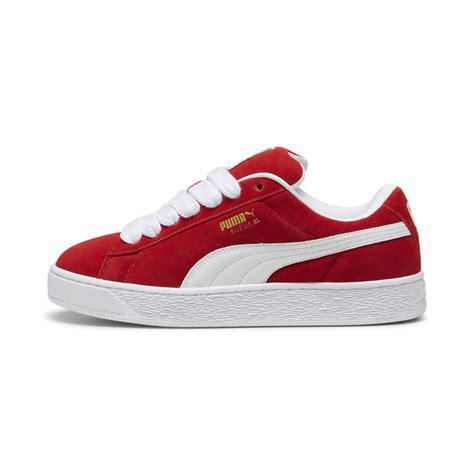
Brand: Puma
Model: Suede XL